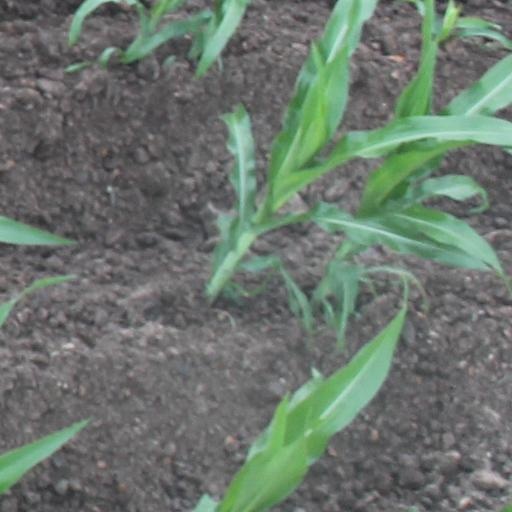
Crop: maize; corn